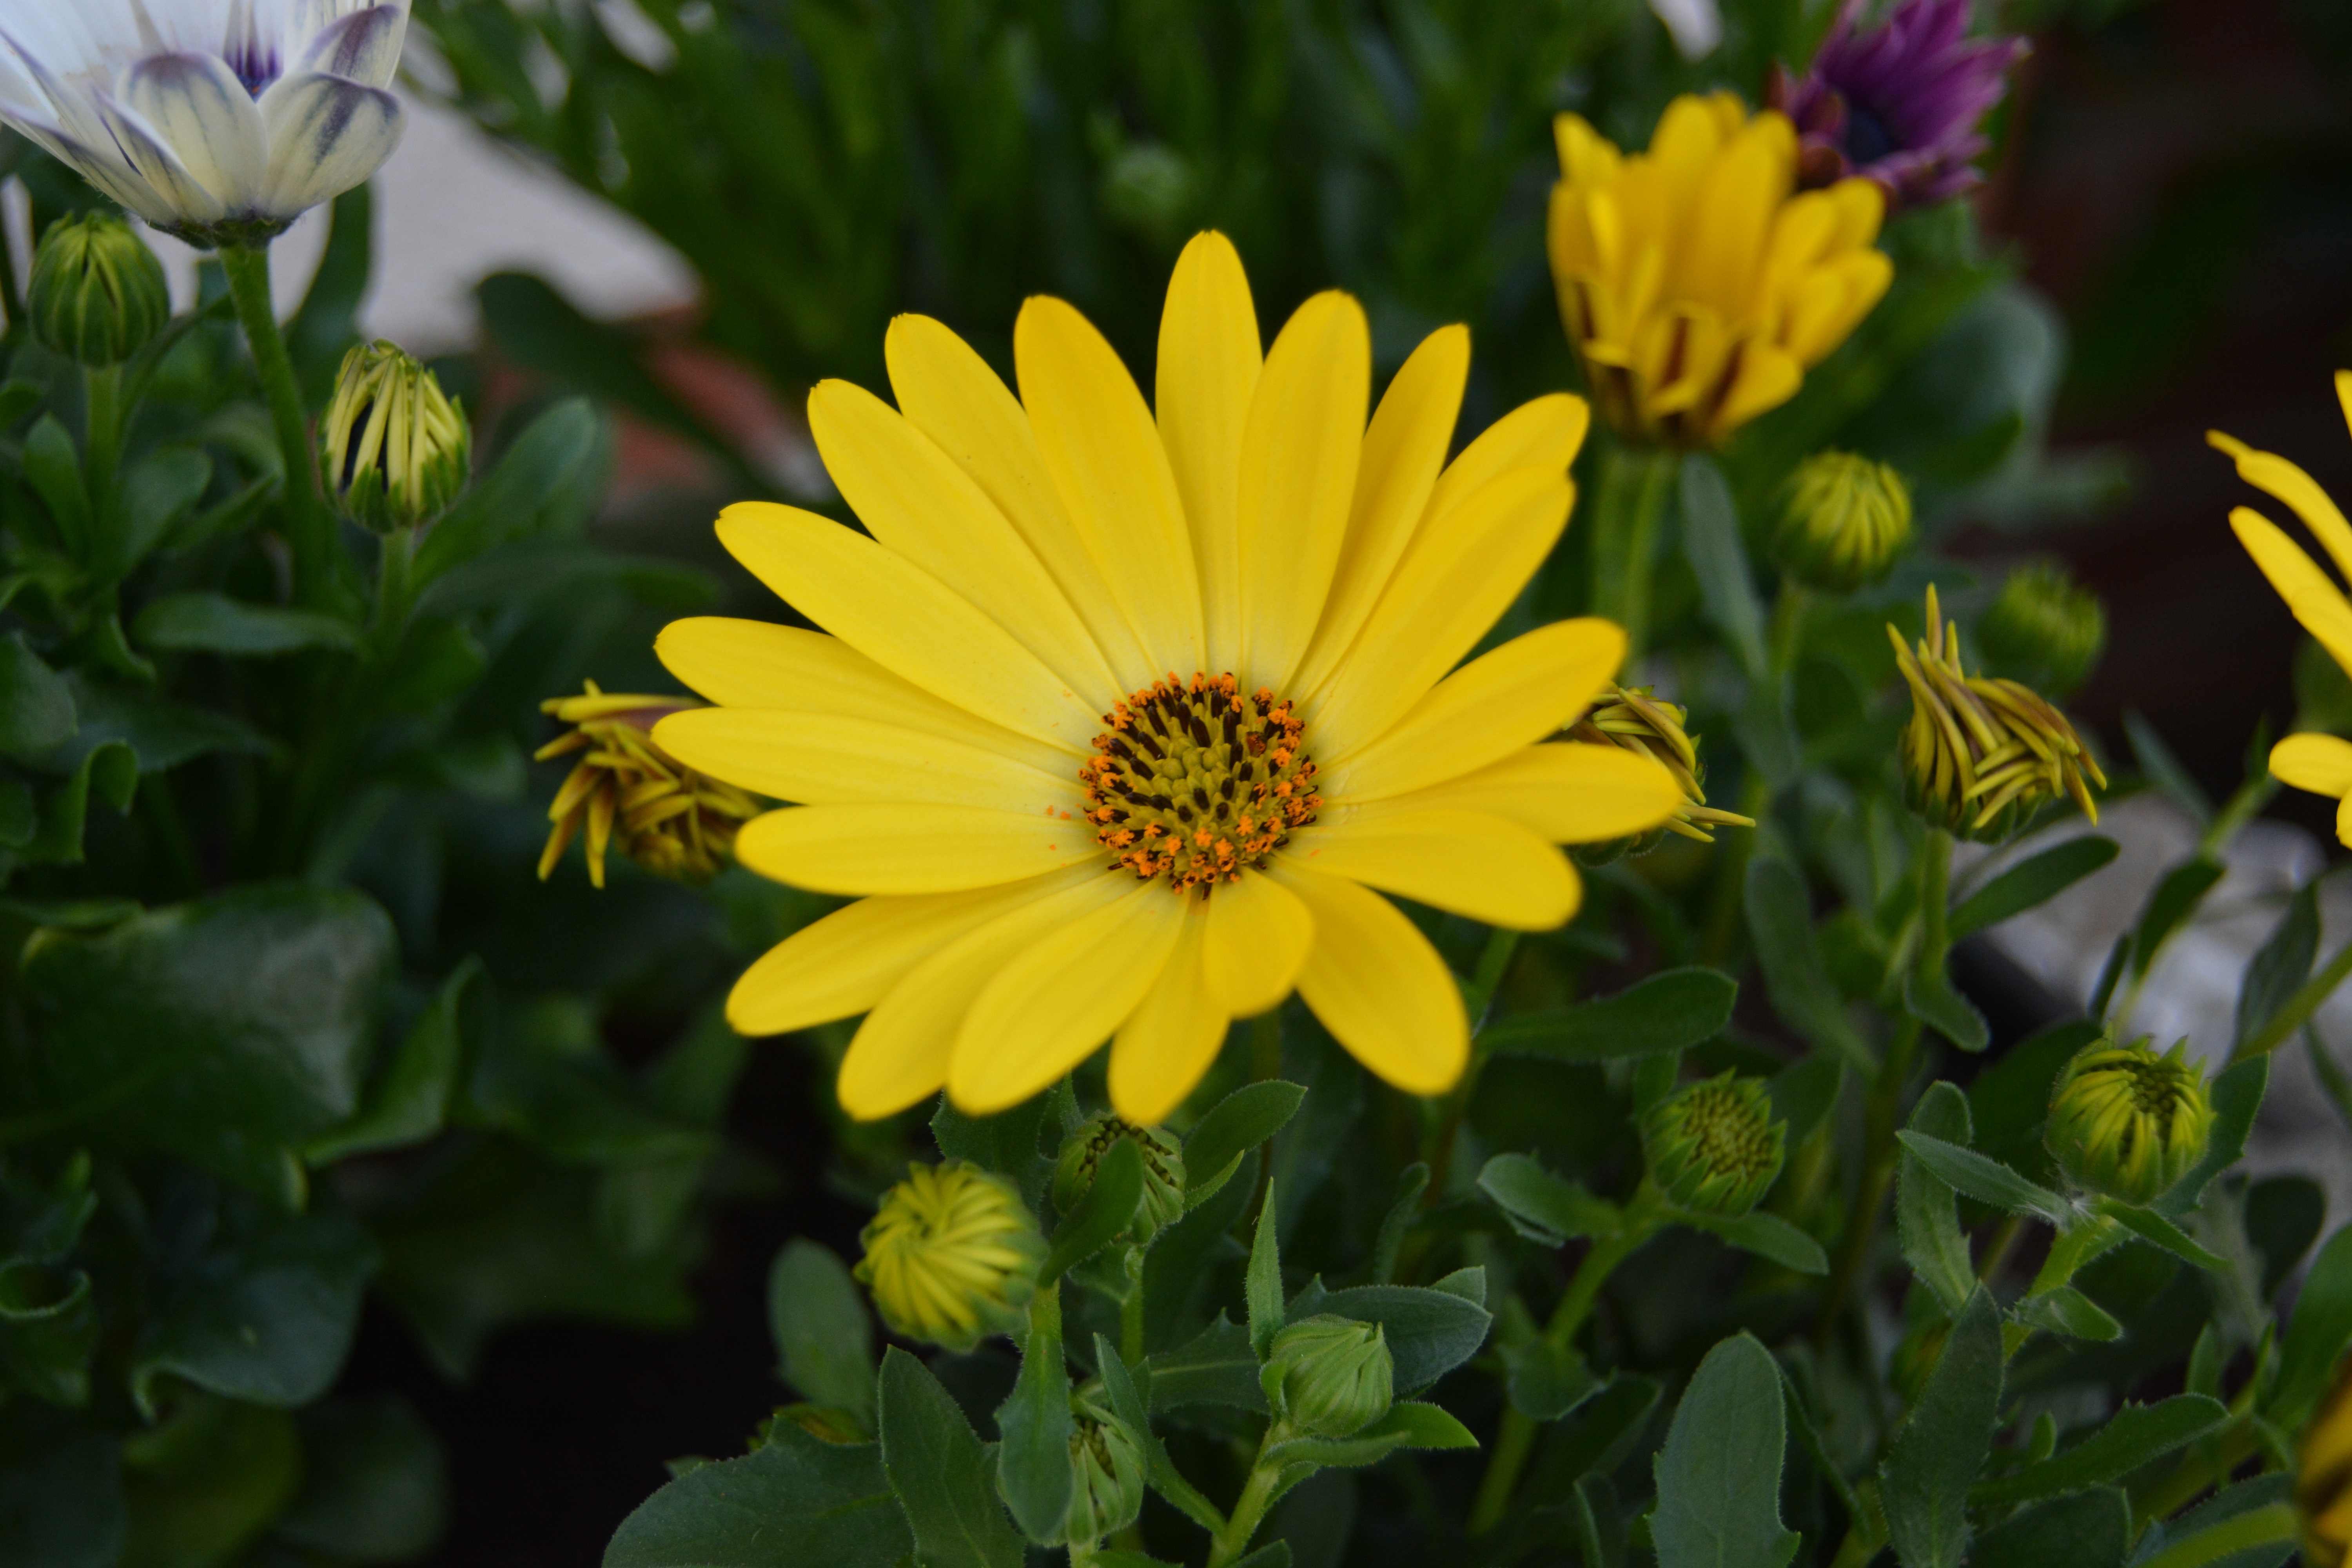
nature, blossom, plant, field, meadow, flower, petal, bloom, summer, daisy, botany, yellow, flora, wildflower, wild flowers, macro photography, flowering plant, daisy family, annual plant, land plant